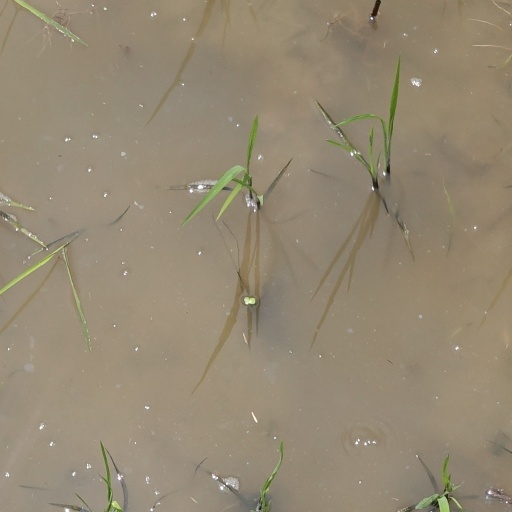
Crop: rice